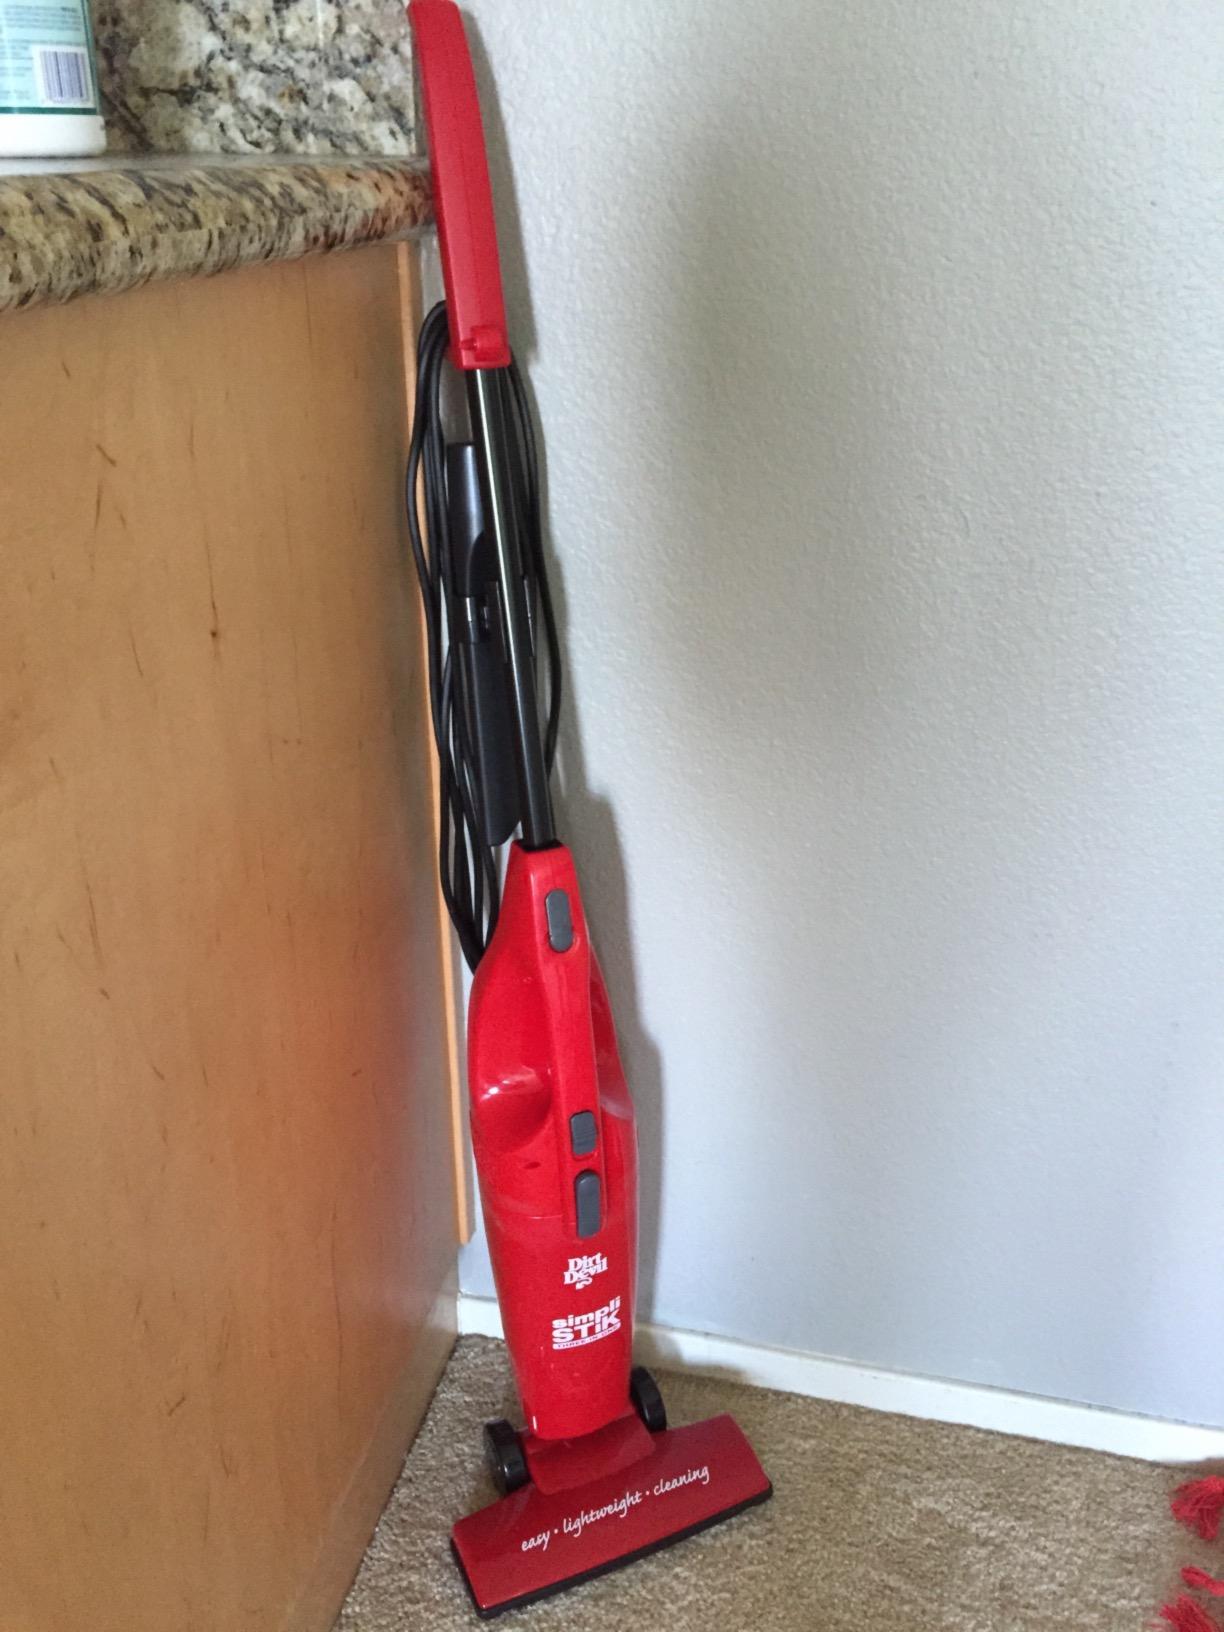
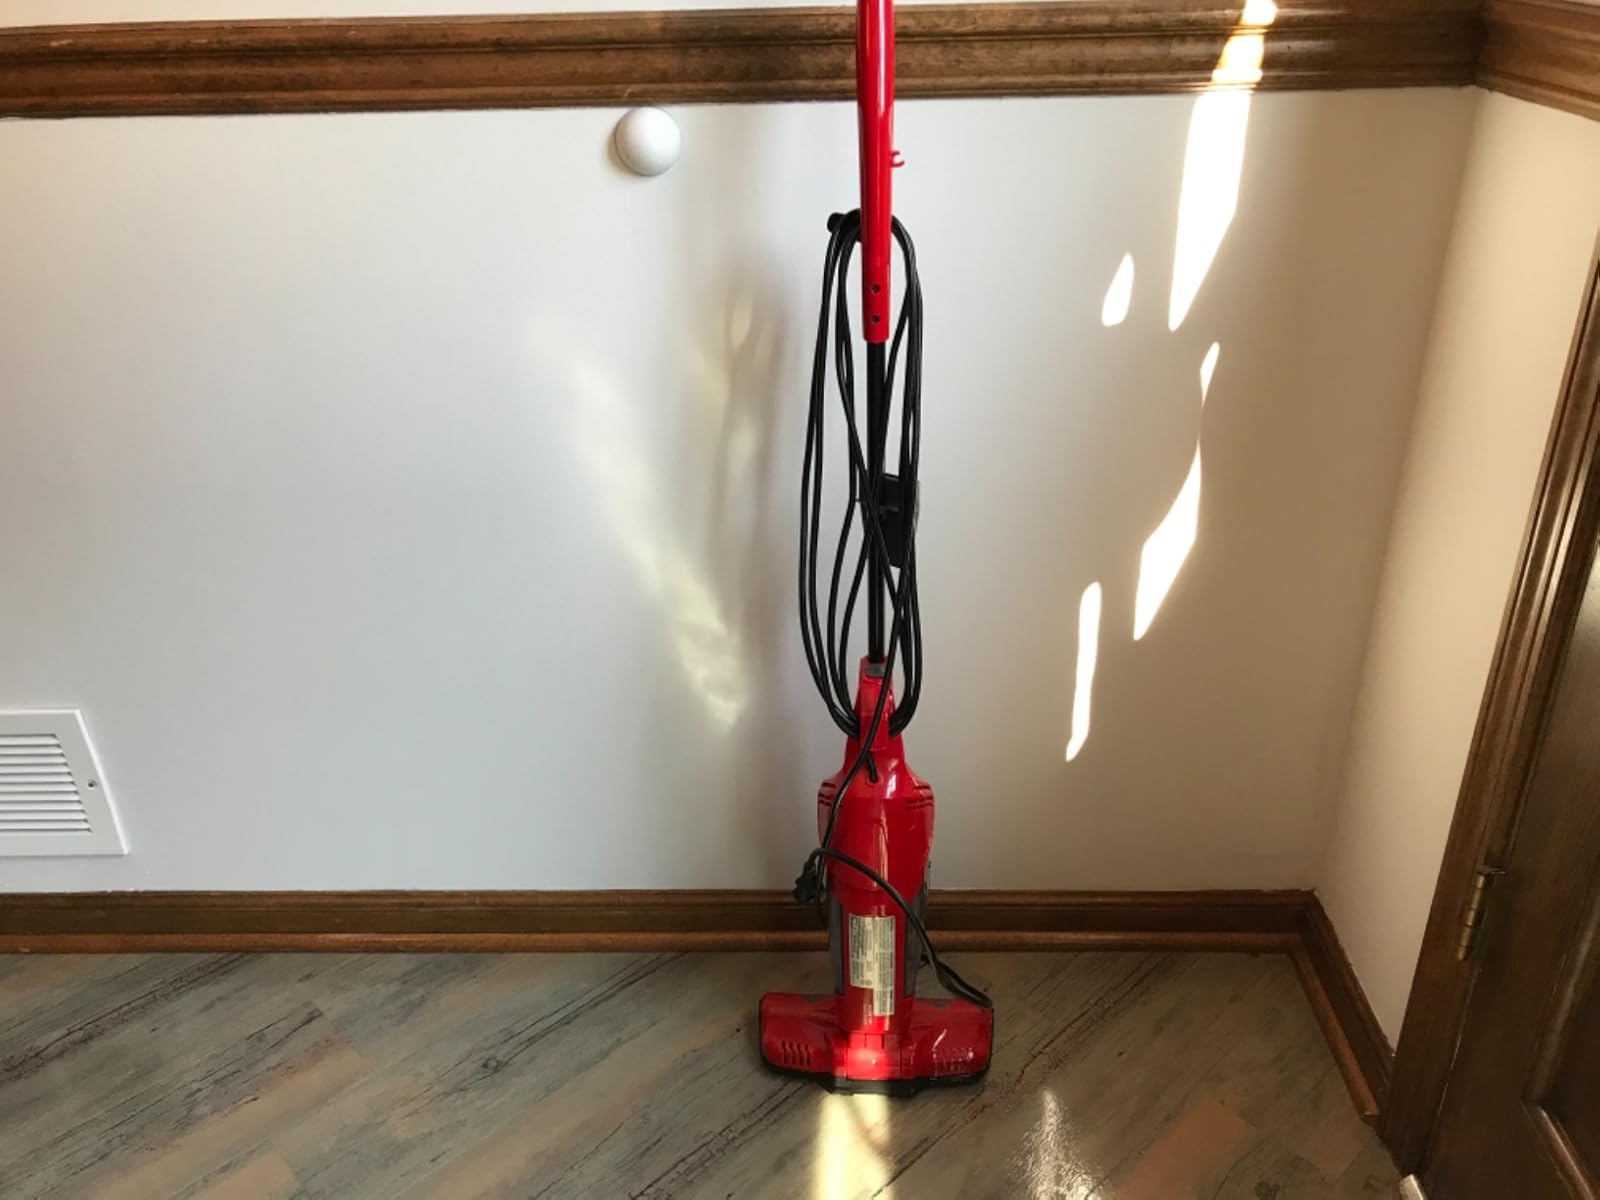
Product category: items_vacuum
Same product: no